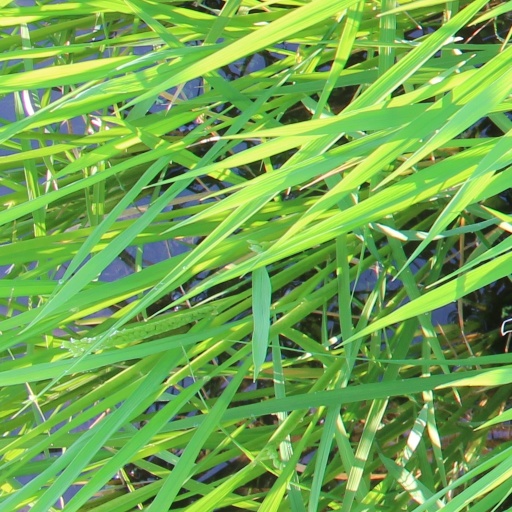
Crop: rice